Flag desecration

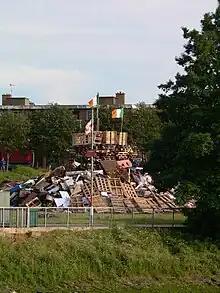
Ulster loyalists prepare to burn the Irish flag on a bonfire on the eve of The Twelfth in Belfast.

The law of England and Wales and the law of Scotland have no specific concept of "flag desecration". Flag desecration is not illegal in the United Kingdom.